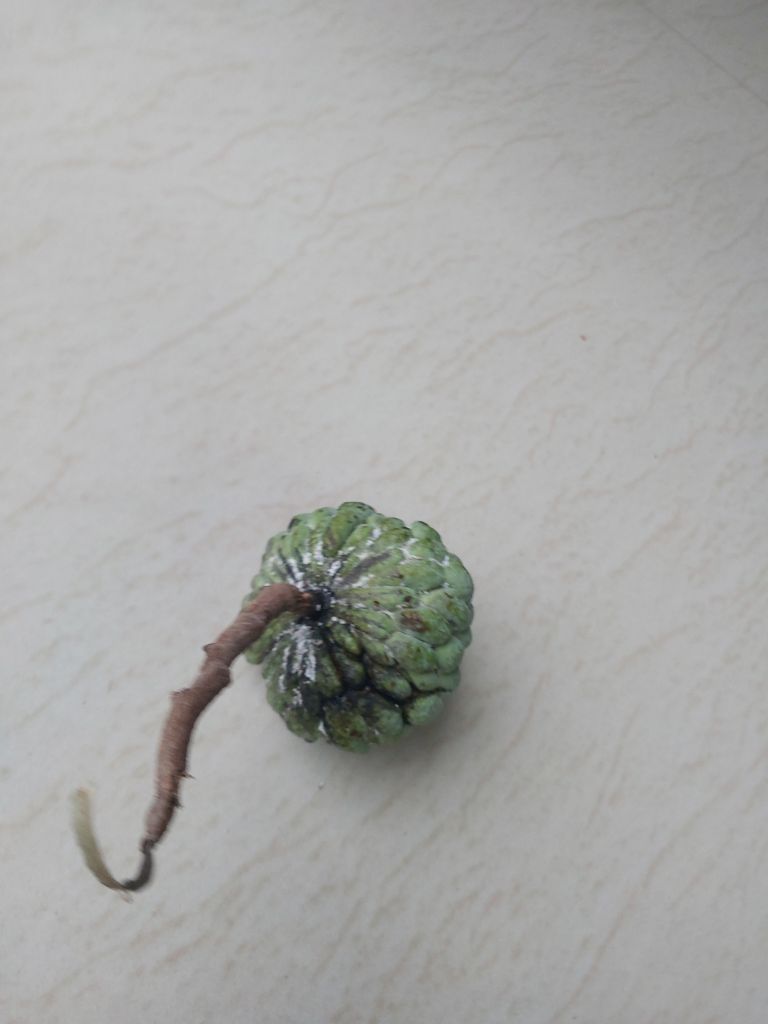
Disease label: Athracnose